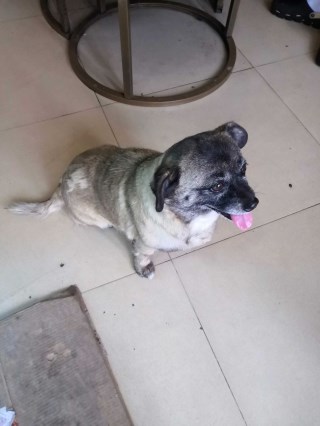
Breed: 3336-n000121-chinese_rural_dog